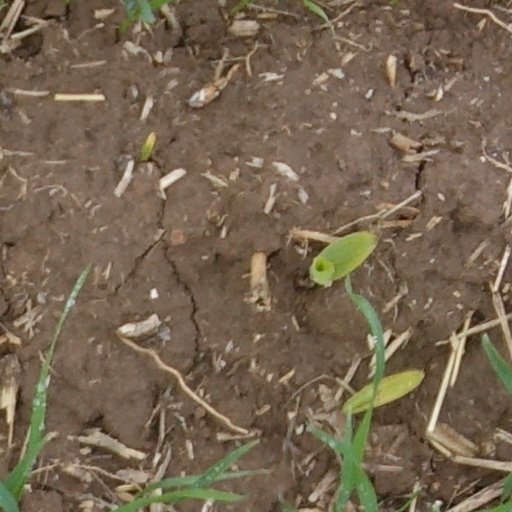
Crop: wheat